Negishi Station (Kanagawa)

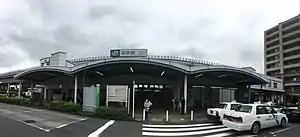
Negishi Station, 2021

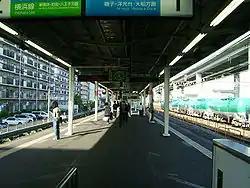
Platform

Negishi Station is served by the Negishi Line from to in Kanagawa Prefecture. with through services inter-running to and from the Keihin-Tōhoku Line and also the Yokohama Line. It is 7.1 kilometers from the terminus of the Negishi line at Yokohama, and 66.2 kilometers from the northern terminus of the Keihin-Tōhoku Line at .